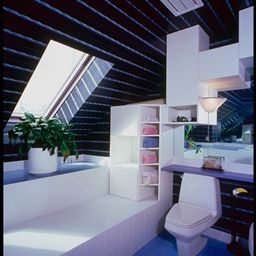
Room type: bathroom